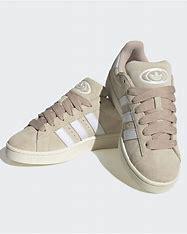
Brand: Adidas
Model: Campus 00S